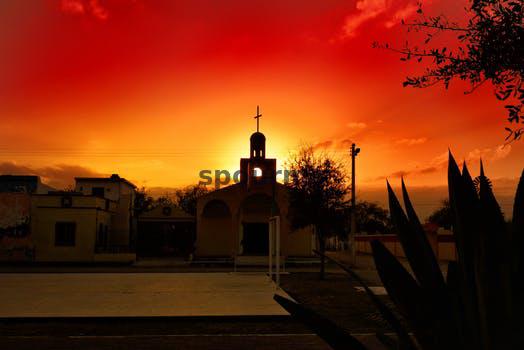
Label: Watermark